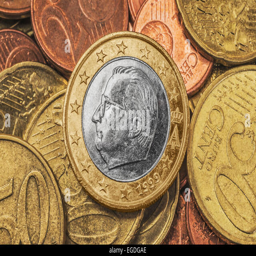
many coins , on top is an euro coin